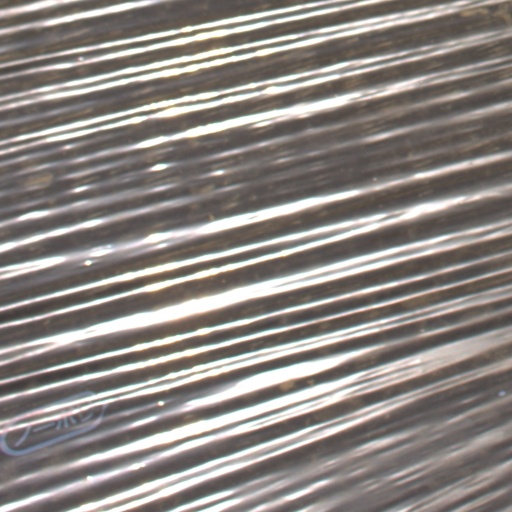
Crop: Jerusalem artichoke